Michele Uva

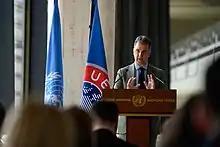

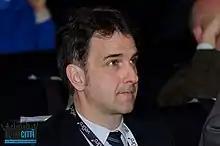

Michele Uva (born in Matera, Italy, 8 November 1964) is an international sports administrator. He is the Executive Director of UEFA for Sustainability since January 2021. He was UEFA vice president and UEFA executive committee member from May 2017 to October 2020 and Italian FA chief executive officer from 12 September 2014 to December 2018. Author of seven books (the last one “Soldi Vs Idee”- 2023), UEFA Sustainability Strategy 2030 and several economic publications. The Financial Times considered him as "one of Europe's most powerful football executives" and l'Equipe gave him the nick name of "jeune loop".